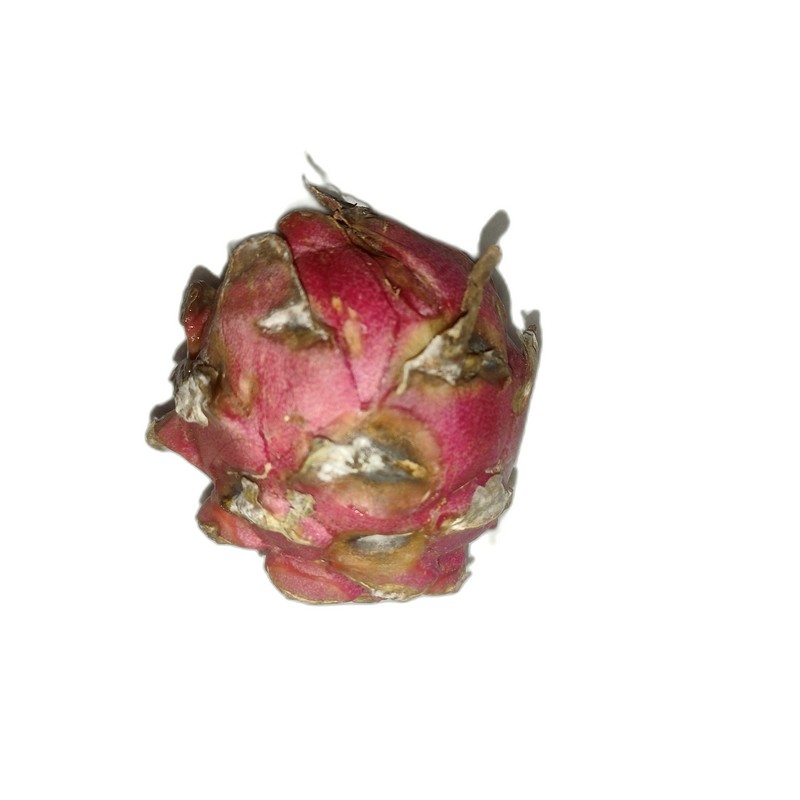
Label: Defect Dragon Fruit